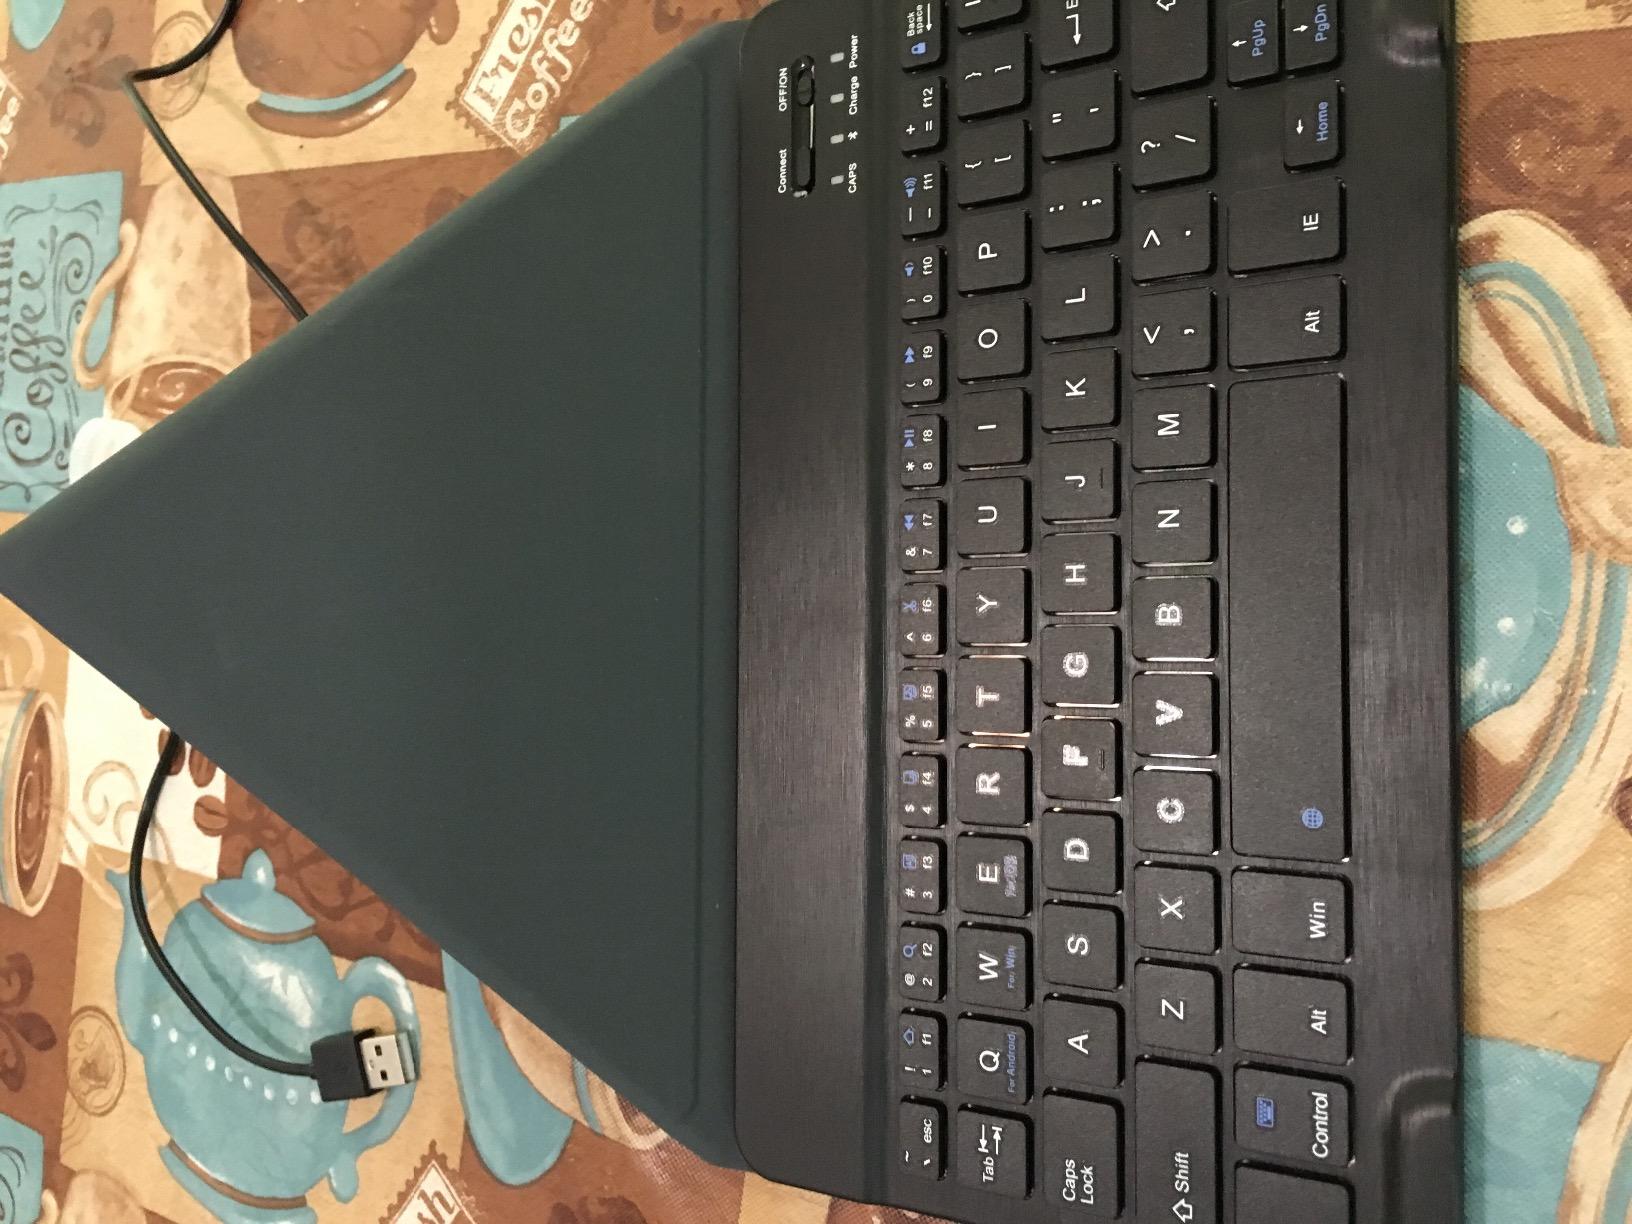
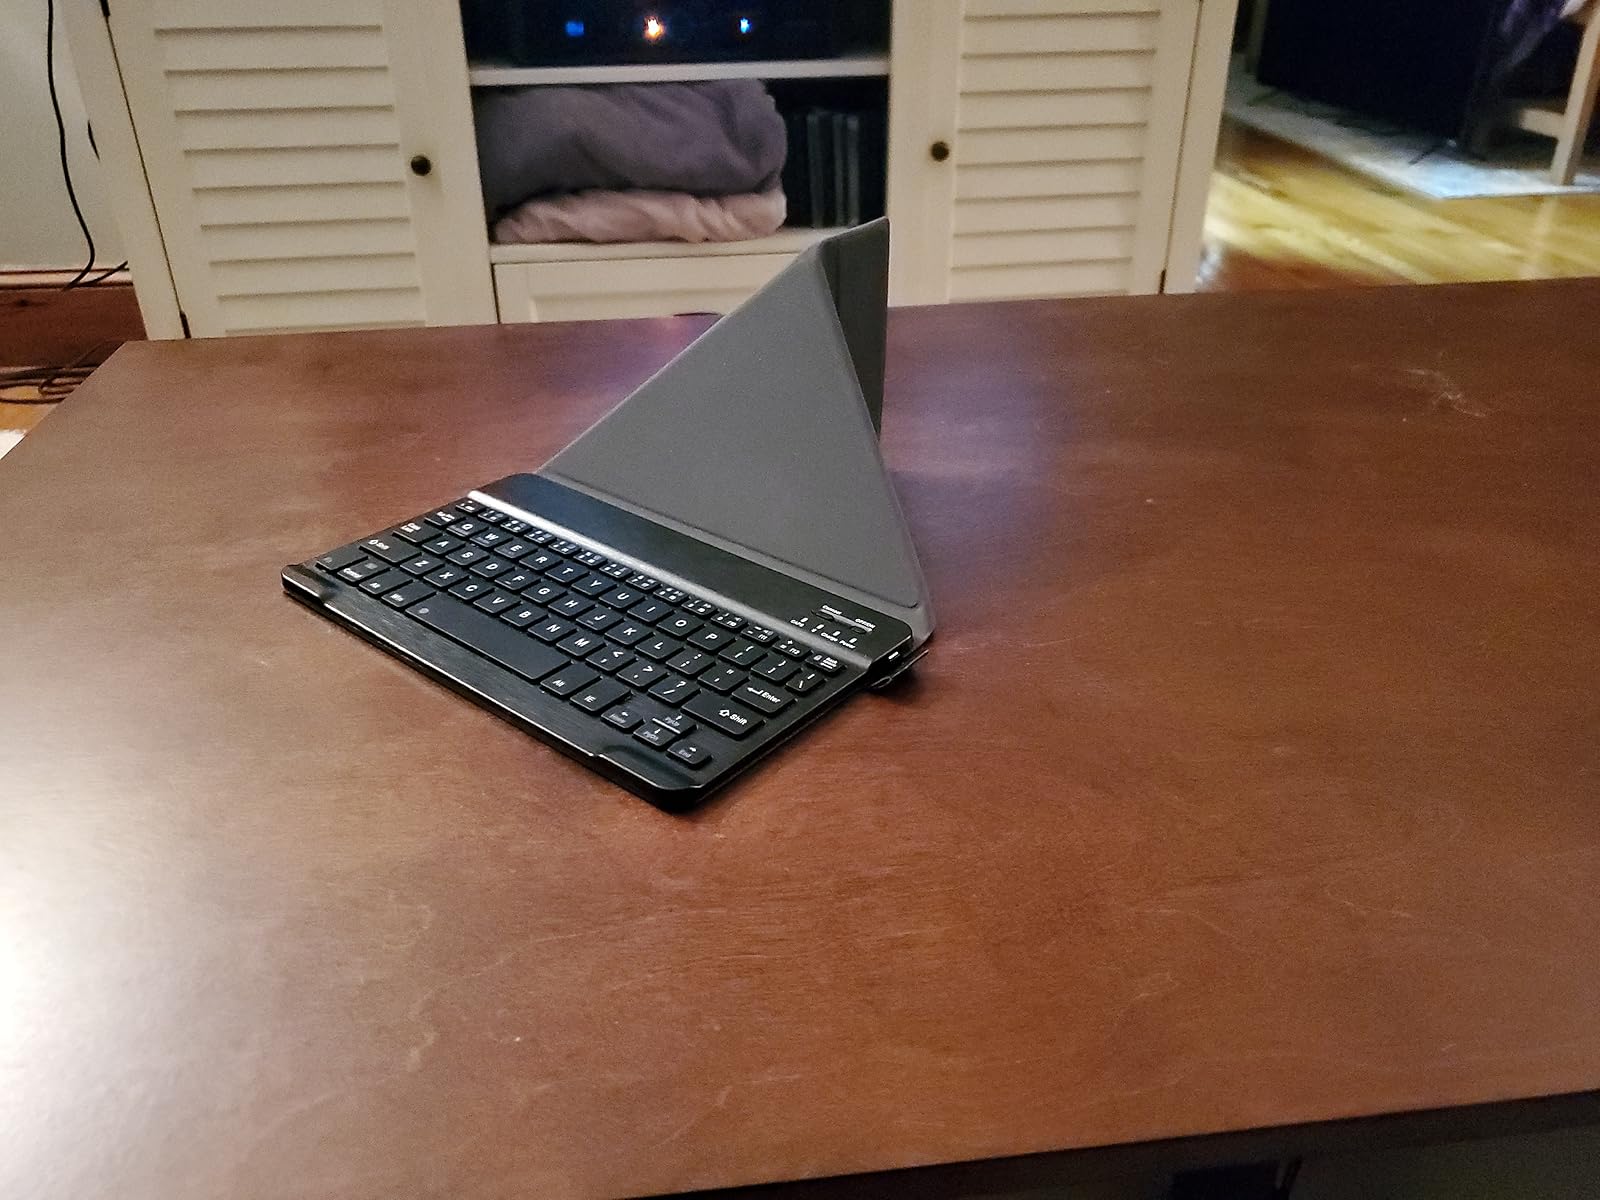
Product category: keyboard
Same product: yes